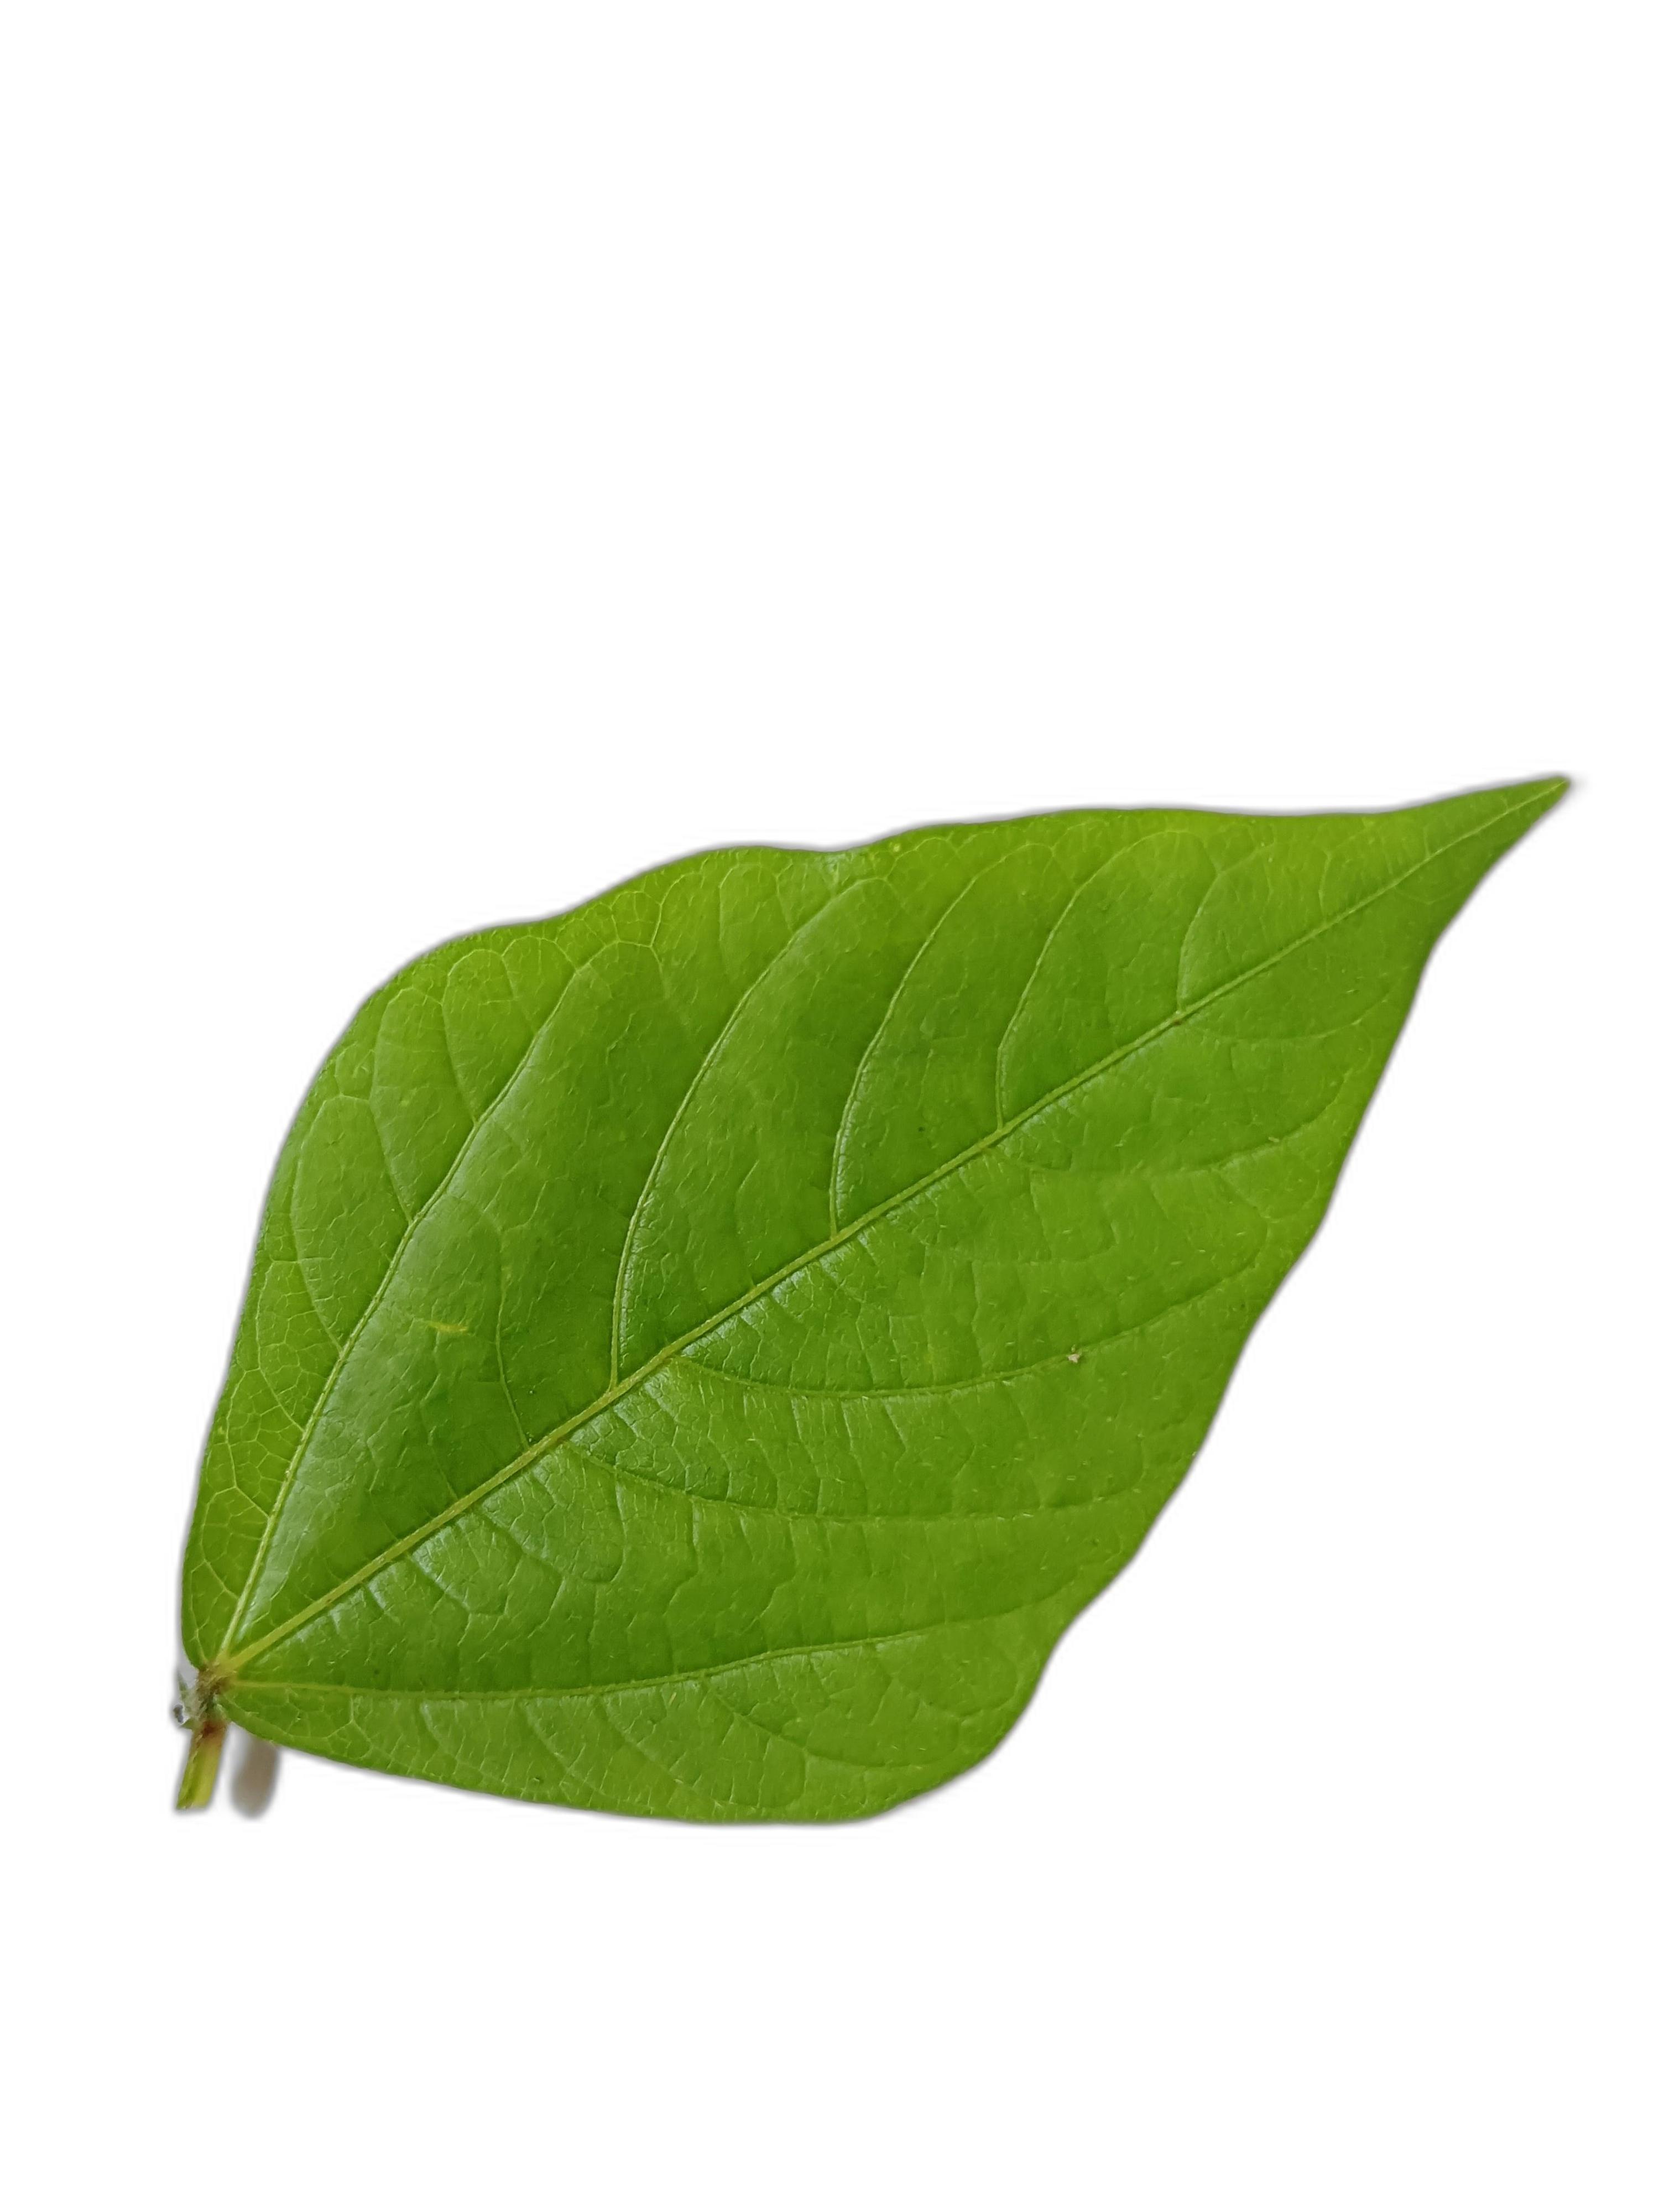
Label: Healthy